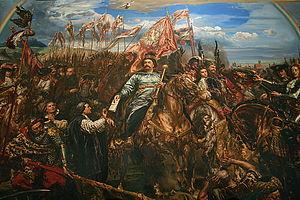
Jean III Sobieski, né le 17 août 1629 au château d’Olesko, près de Lviv, et mort le 17 juin 1696 à Varsovie, roi de Pologne de 1674 à 1696 et grand-duc de Lituanie, est un héros national polonais, notamment en raison de sa victoire sur les Turcs devant Vienne en 1683.
La bataille de Vienne du 12 septembre 1683, sur la colline du Kahlenberg, mit fin au second siège de Vienne par les Turcs.
Jan Alojzy Matejko, né le 28 juillet 1838 à Cracovie et mort le 1ᵉʳ novembre 1893 dans la même ville, est un peintre polonais.